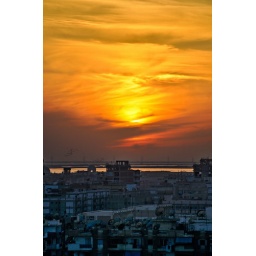
I've added light only in house areas but the sky is untouched.